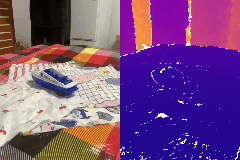
Label: boat